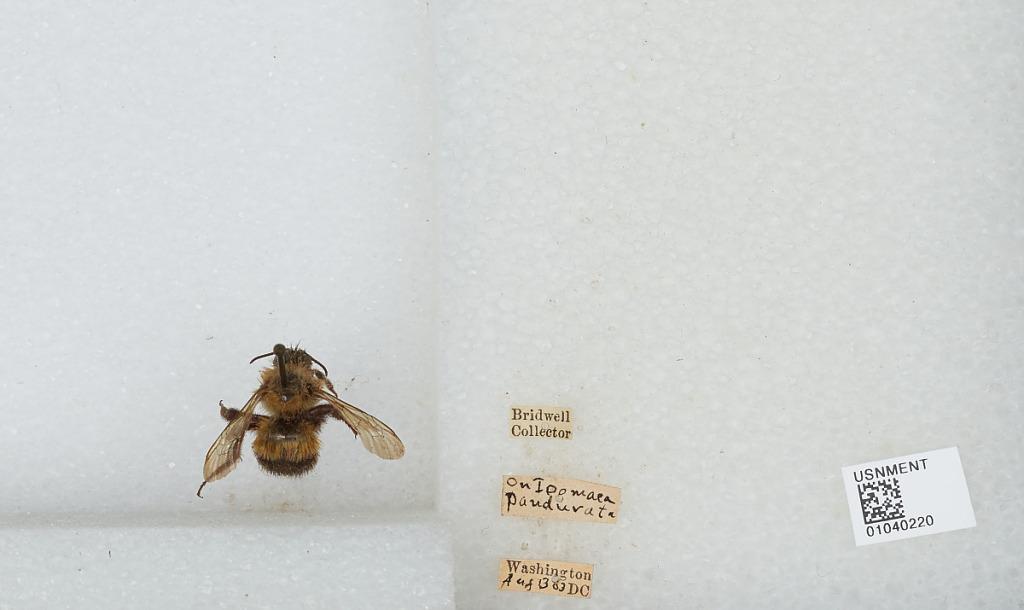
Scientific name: Bombus (Pyrobombus) vagans vagans Smith
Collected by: Bridwell
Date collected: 1903-8-13
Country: United States
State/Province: District of Columbia
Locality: Washington
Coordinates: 38.9047, -77.0164